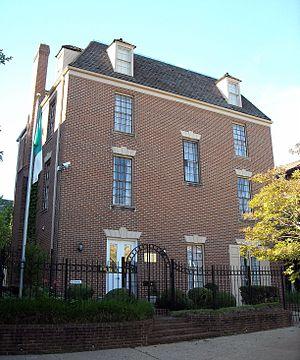
L'Ambassade d'Algérie aux États-Unis fut établie après l'indépendance de l'Algérie, Chérif Guellal sera nommé premier ambassadeur d'Algérie aux États-Unis, au début de son mandat, une résidence officielle et un édifice pour l’ambassade sont acquis pour travailler diplomatiquement les Relations entre l'Algérie et les États-Unis.
Voici la liste des représentations diplomatiques de l'Algérie à l'étranger :